Kayser–Fleischer ring

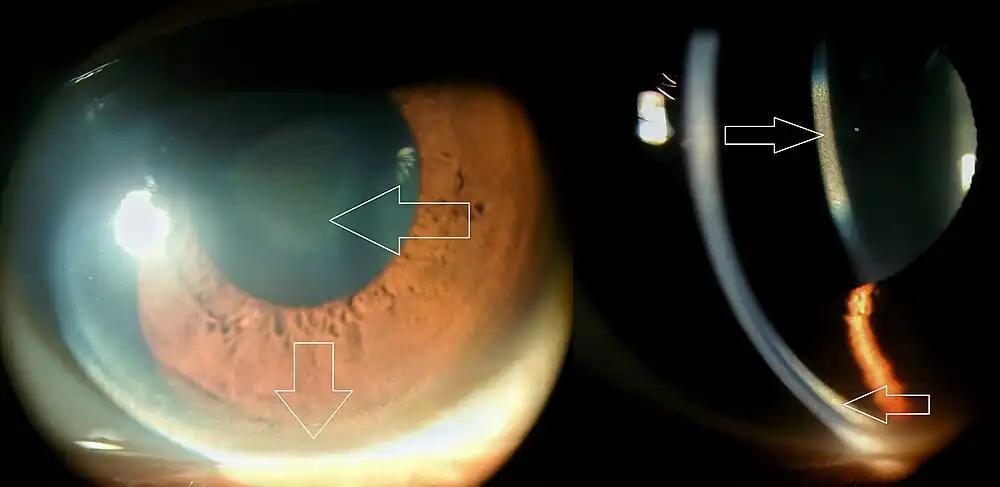
Copper deposition in peripheral Descemet membrane (Kayser–Fleischer ring) and anterior capsule of crystalline lens (sunflower cataract)

The rings, which consist of copper deposits where the cornea meets the sclera, in Descemet's membrane, first appear as a crescent at the top of the cornea. Eventually, a second crescent forms below, at the "six o'clock position", and ultimately completely encircles the cornea.